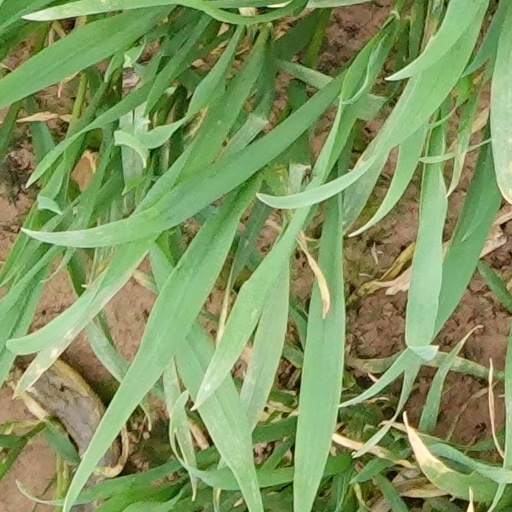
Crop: wheat